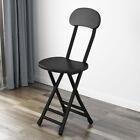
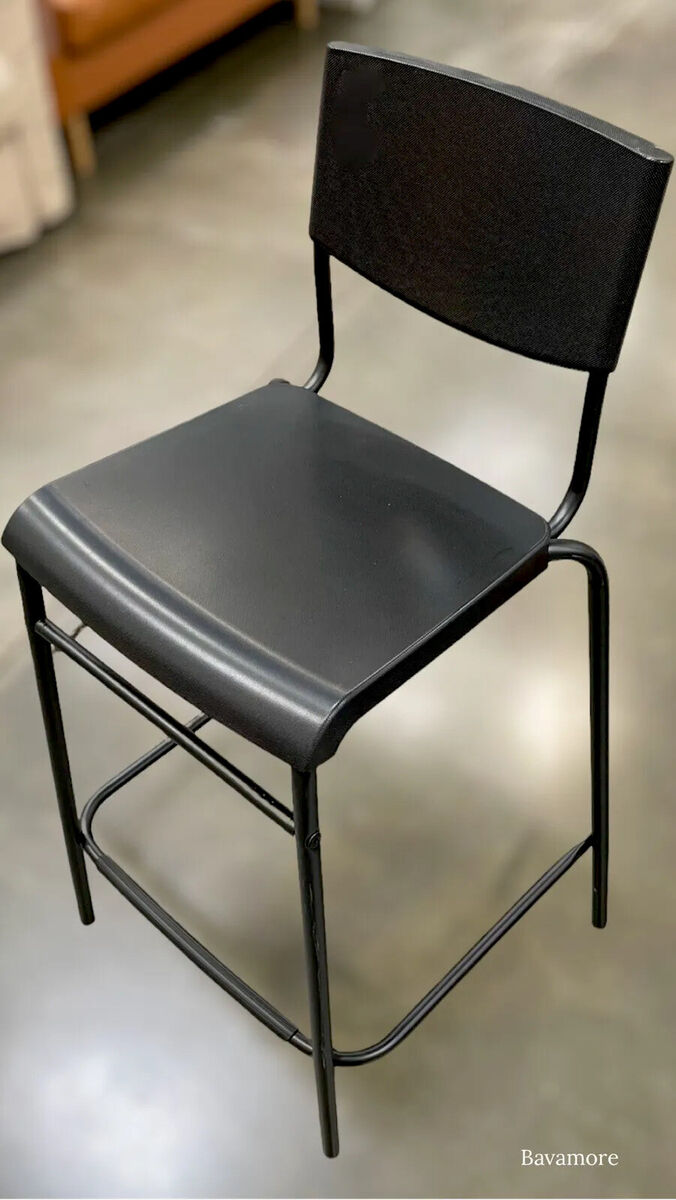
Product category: stool
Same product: no